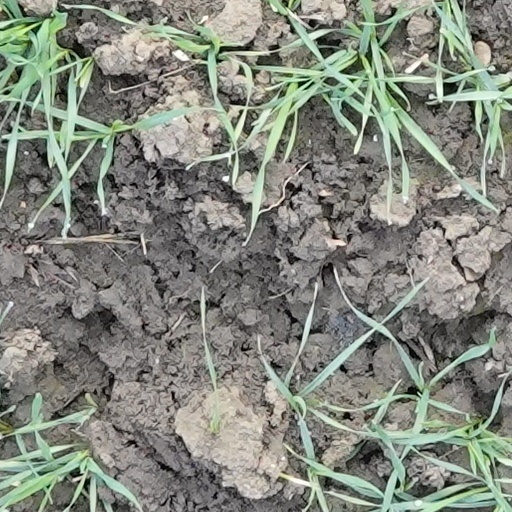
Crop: wheat